Japan national bandy team

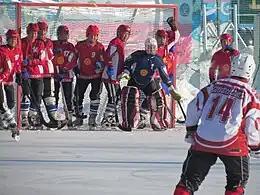
Japan playing Kyrgyzstan at the 2012 world championship.

Japan national bandy team is competing for Japan in the international bandy tournaments. Japan Bandy Federation was established in April 2011 and the national team made its world championship debut in 2012. After having competed every time since then, at the 2023 World Championship the team will not participate.